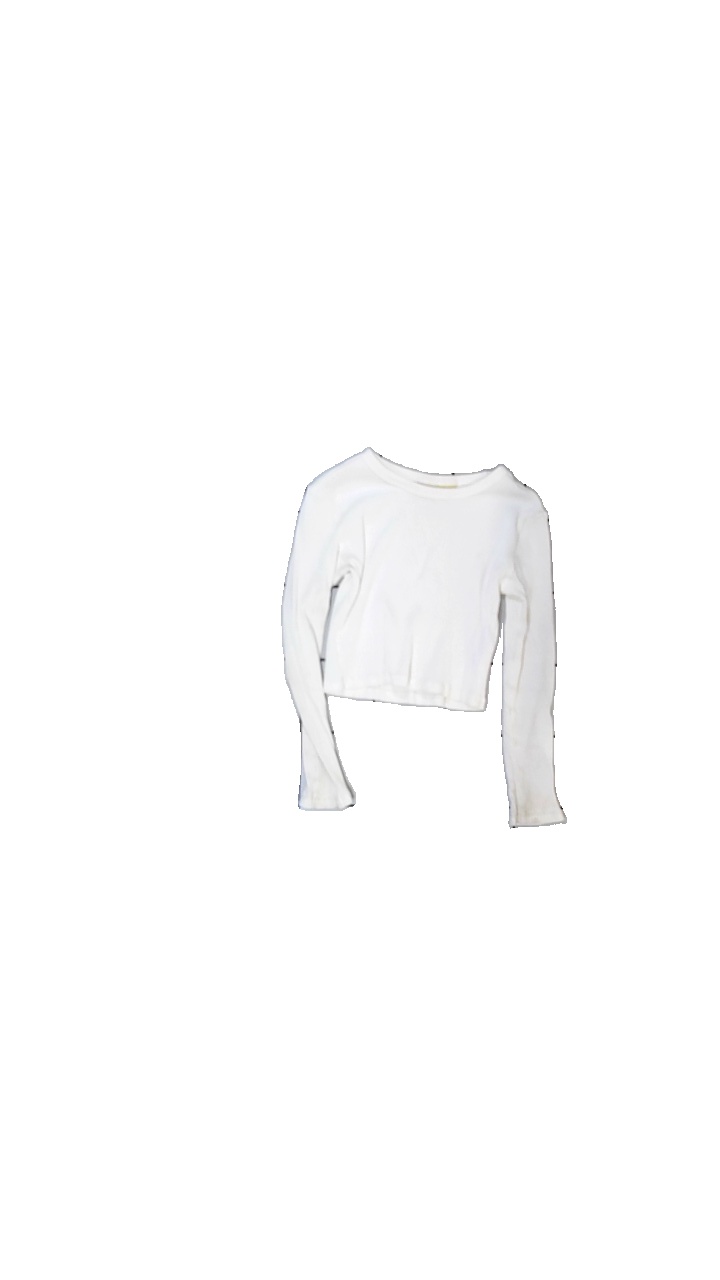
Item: Sweater (Children)
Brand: Gina Tricot
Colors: White
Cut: Regular, C-collar, Cropped
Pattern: Other
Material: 90% cotton, 10% elastane
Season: All
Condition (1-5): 3
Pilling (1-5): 4
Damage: stained collar
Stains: Minor
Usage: Reuse
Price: <50